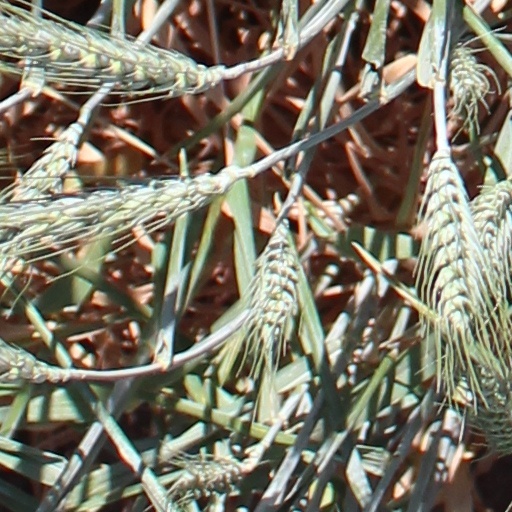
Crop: wheat